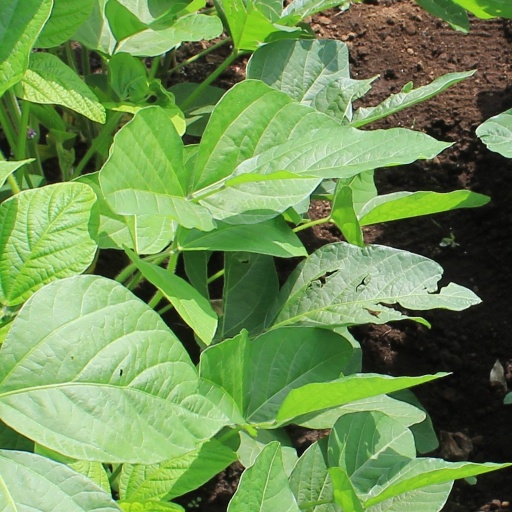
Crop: soybean